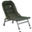
Label: chair